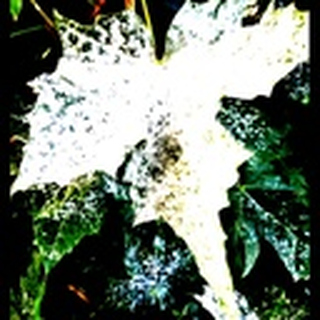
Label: cotton_powdery_mildew